Biomass (ecology)

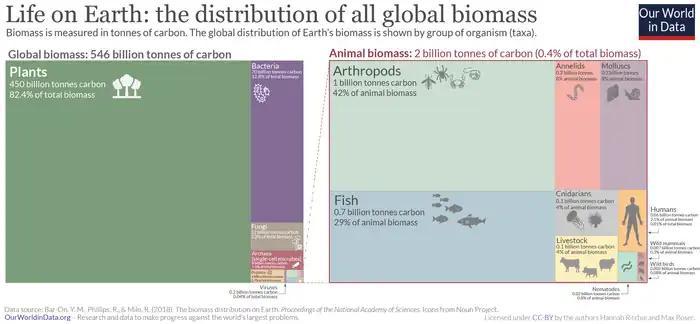
The global biomass broken down by kingdom and into taxonomic groups for animals. The estimates for bacteria and archaea have been updated to 30 billion tonnes C combined since this figure was made.

Most of the global biomass is found on land, with only 5 to 10 billion tonnes C found in the oceans. On land, there is about 1,000 times more plant biomass ("phytomass") than animal biomass ("zoomass"). About 18% of this plant biomass is eaten by the land animals. However, marine animals eat most of the marine autotrophs, and the biomass of marine animals is greater than that of marine autotrophs.